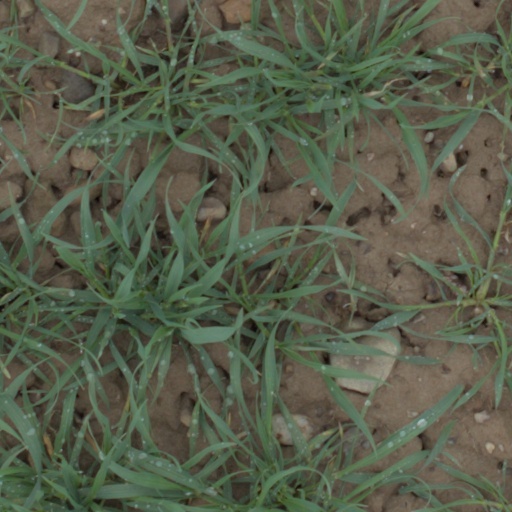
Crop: wheat